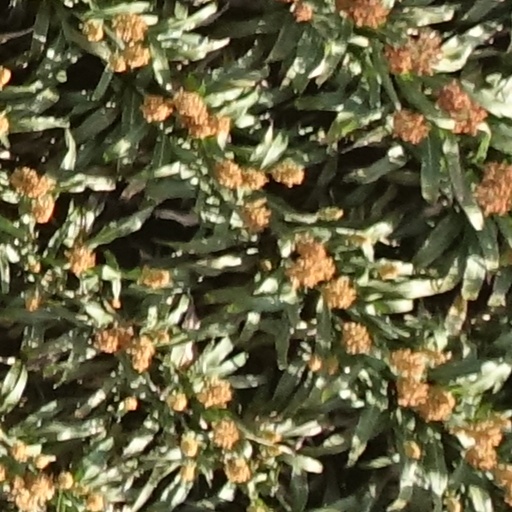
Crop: sorghum